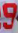
Number: 9